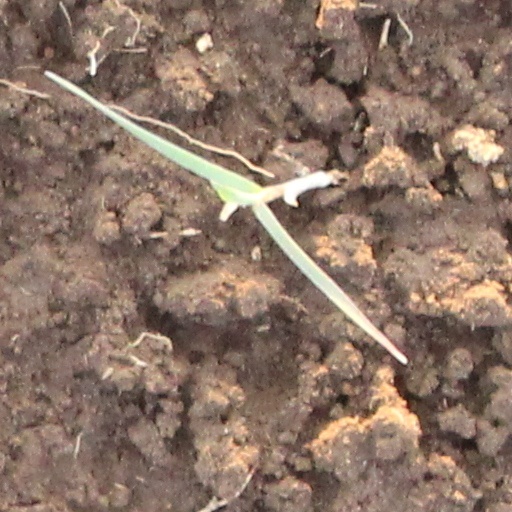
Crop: wheat